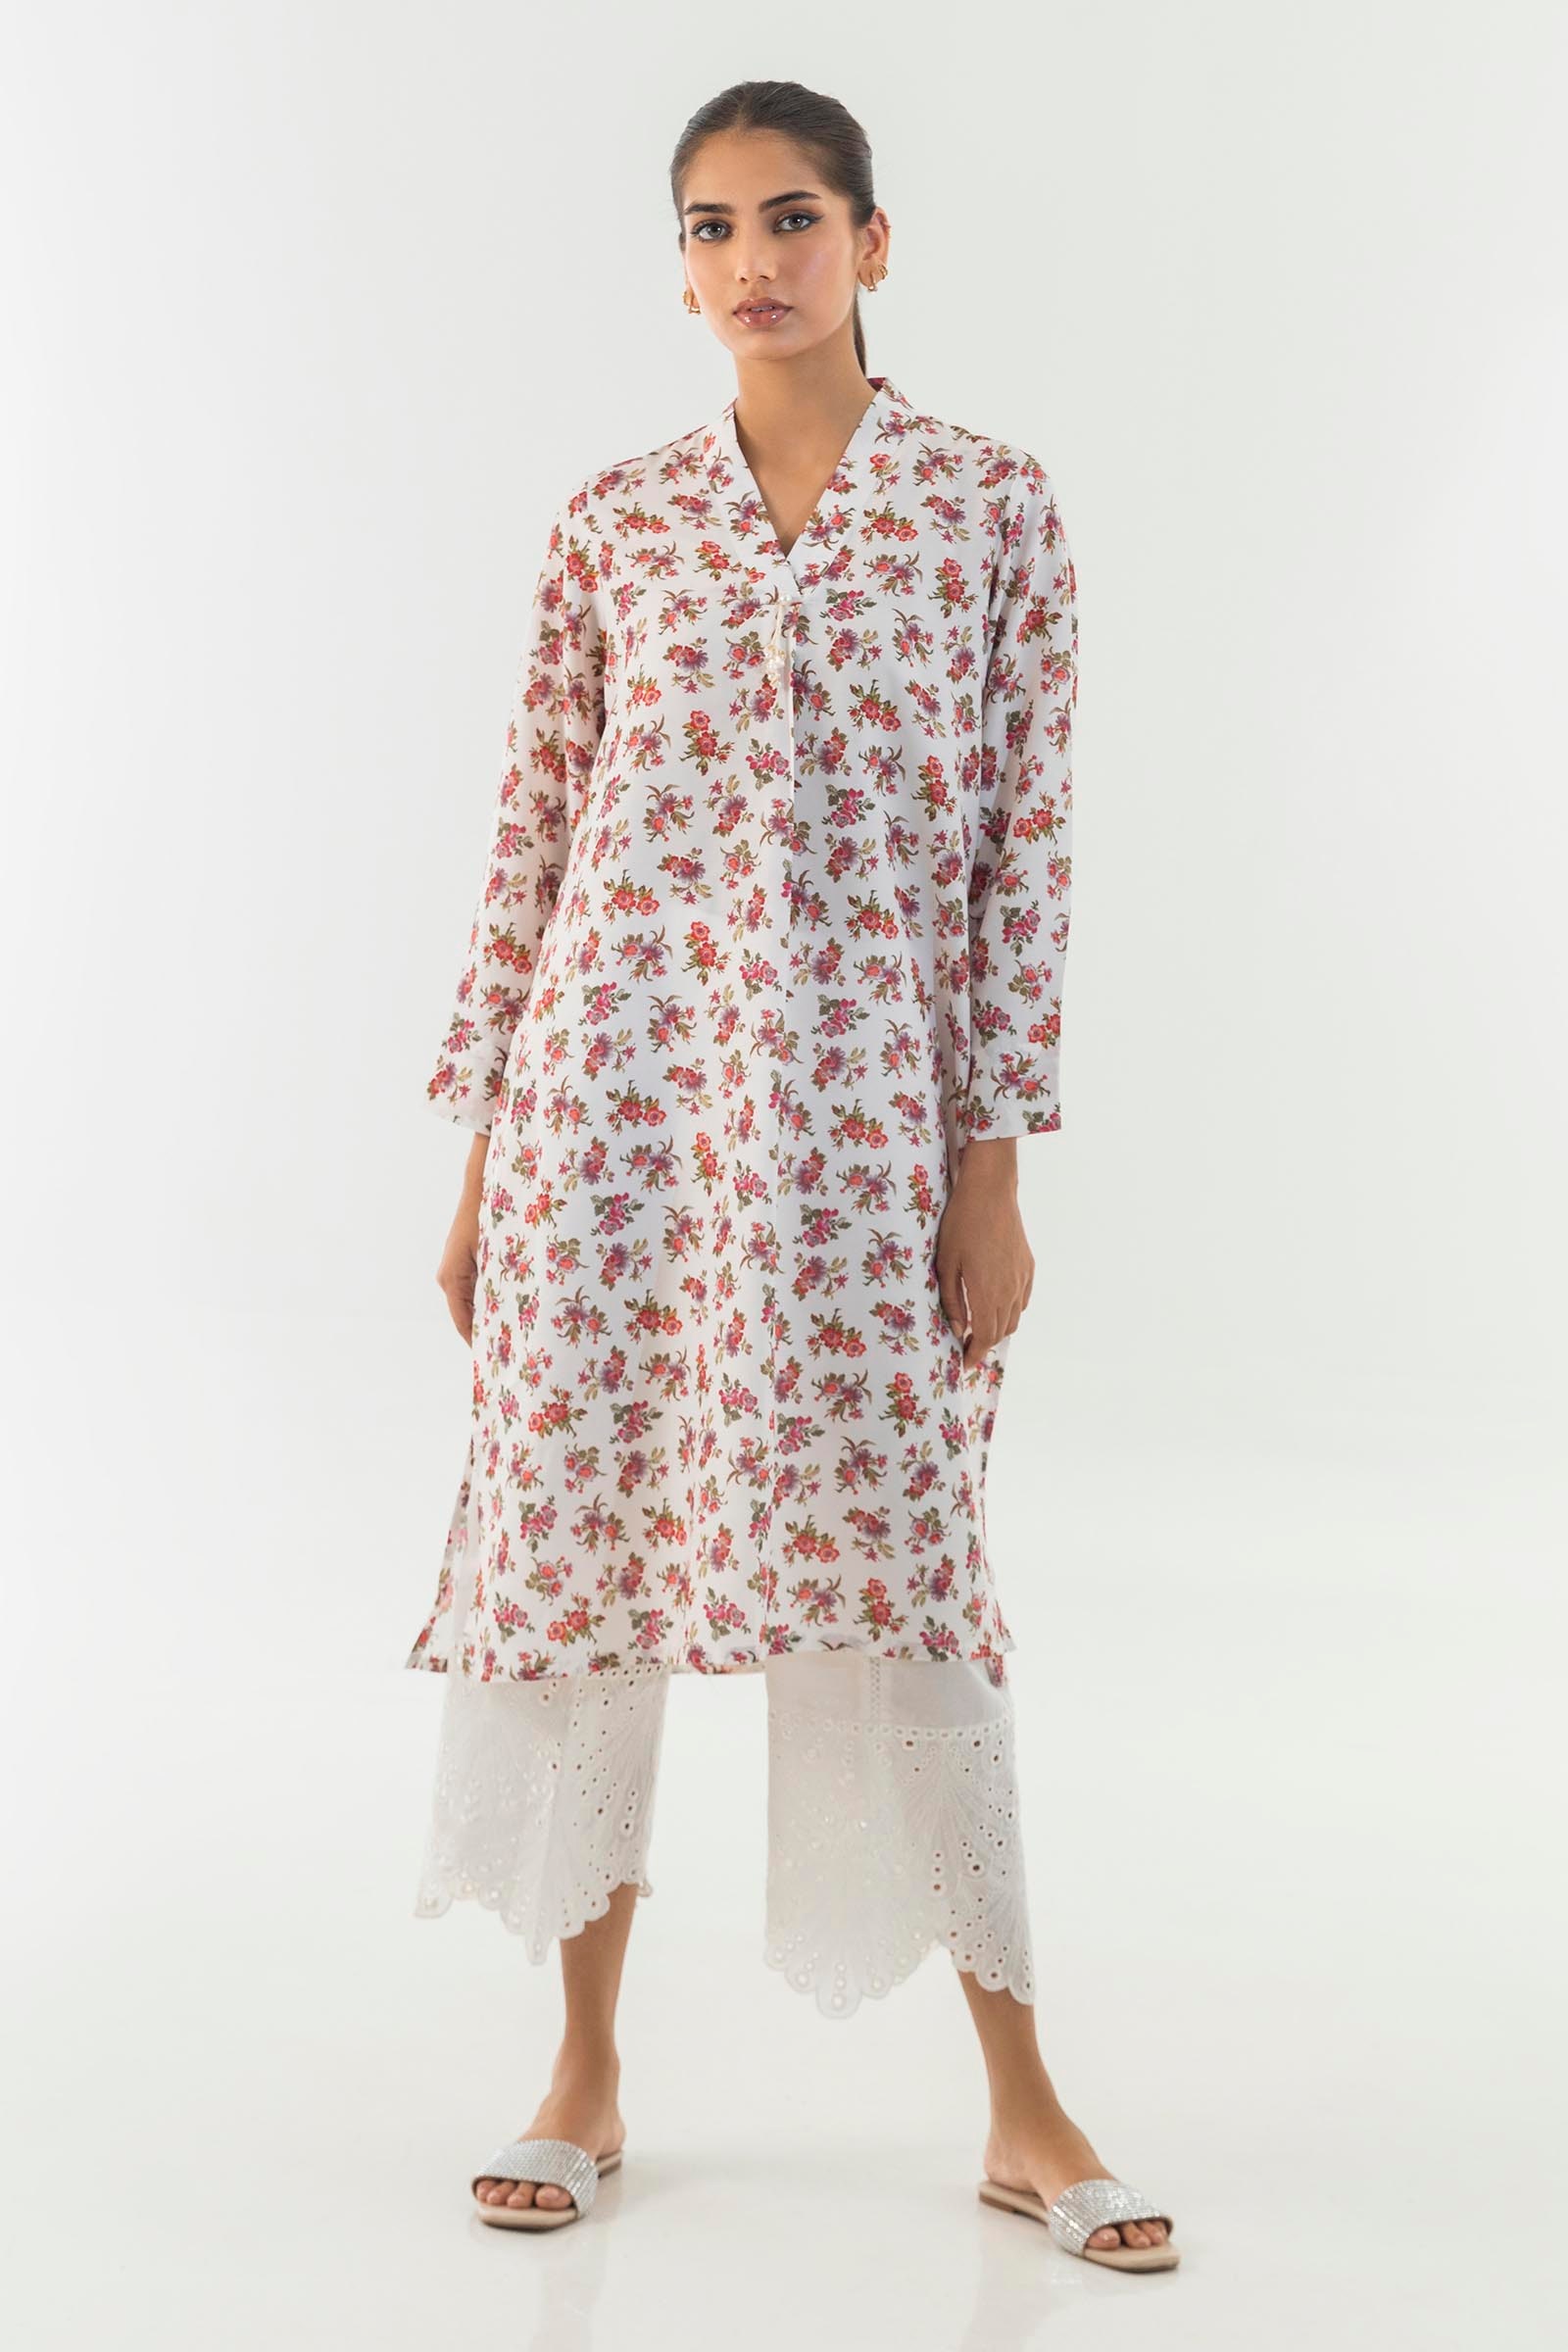
beige multi floral kurta